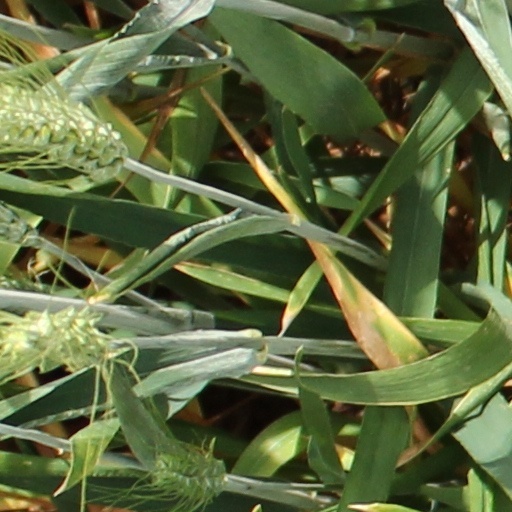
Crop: wheat